List of Limestone Saints head football coaches

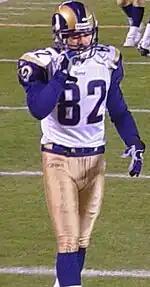
Mike Furrey was the head coach from 2016 to 2017 and from 2022 to 2023.

The Limestone Saints football team represents Limestone College in college football. The team competes at the NCAA Division II level as a member of the South Atlantic Conference (SAC). The program has had four head coaches since it began to play during the 2014 NCAA Division II football season. Since the start of the 2024 season, Jerricho Cotchery has served as head coach of the Saints.